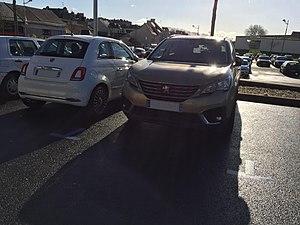
Peugeot 5008
La Peugeot 5008 II est un SUV du constructeur automobile français Peugeot dévoilé à la presse le 7 septembre 2016, avant une présentation au public au Mondial de l'automobile de Paris 2016. Il s'agit pour l'essentiel d'une version 7 places de la 3008 II, commercialisée depuis le printemps 2017.